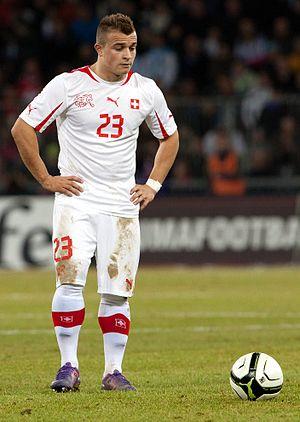
Xherdan Shaqiri